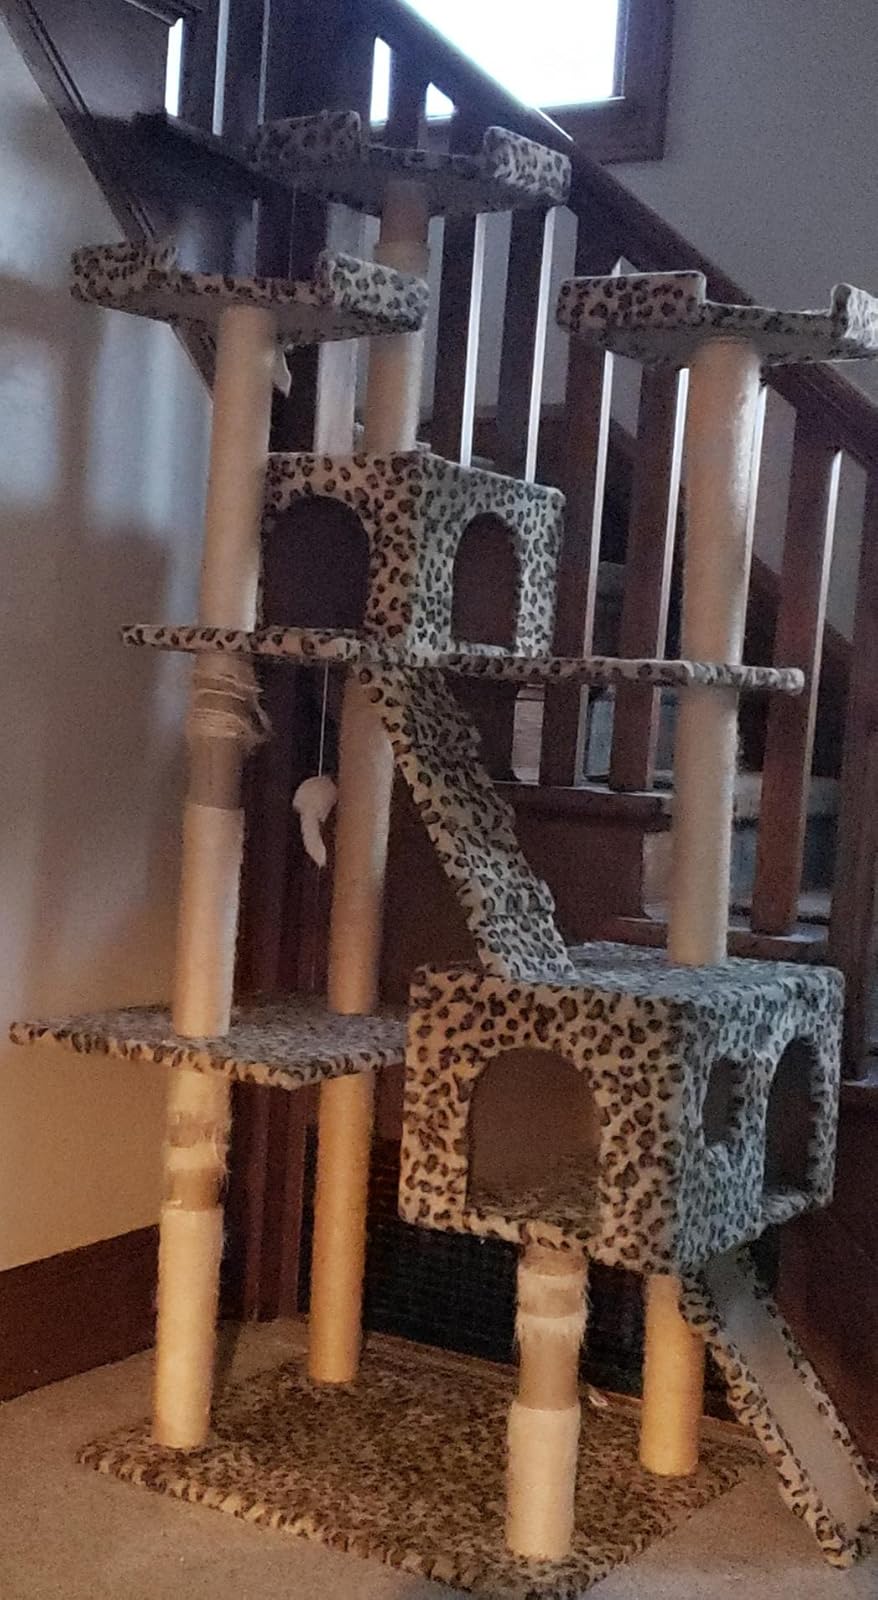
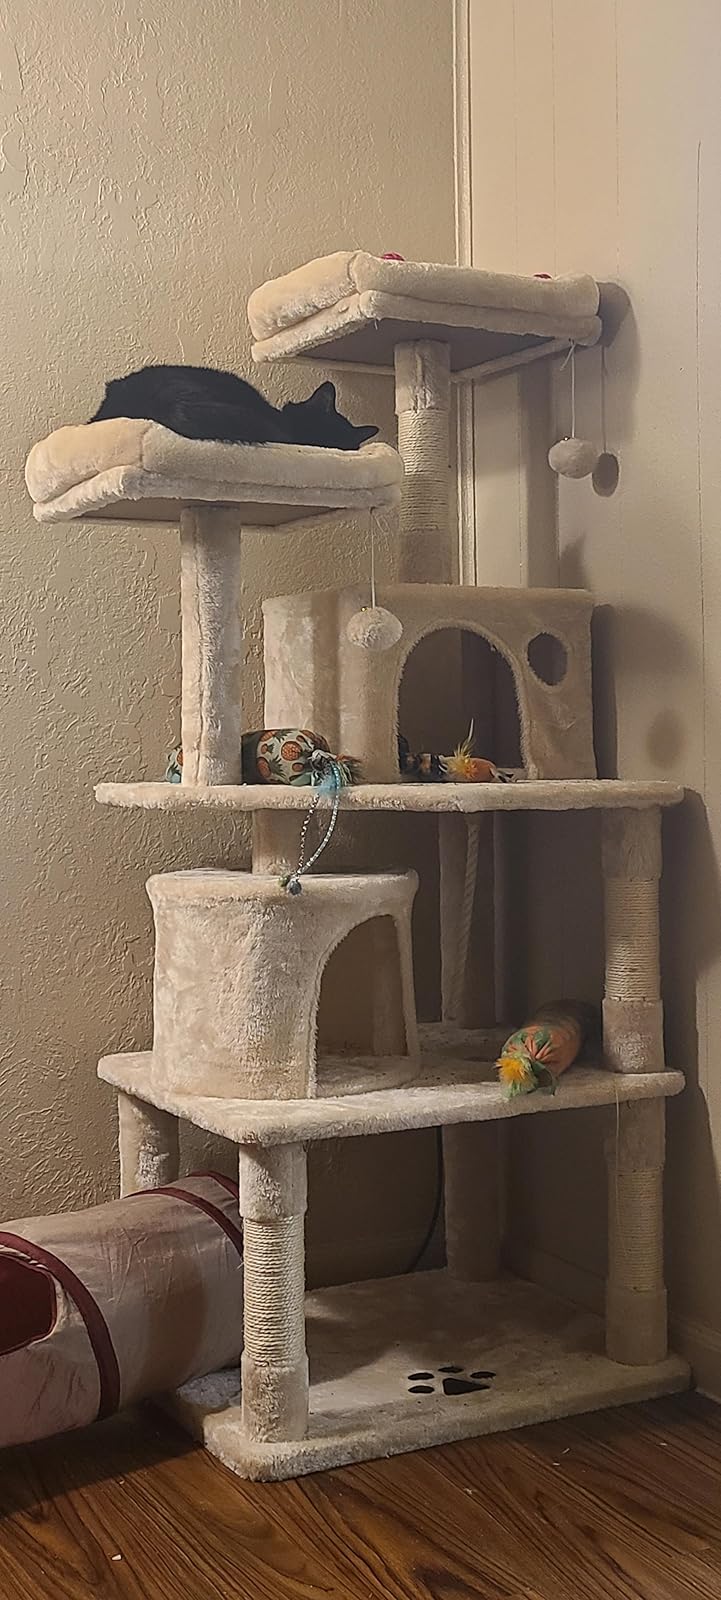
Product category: items_cat tree
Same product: no